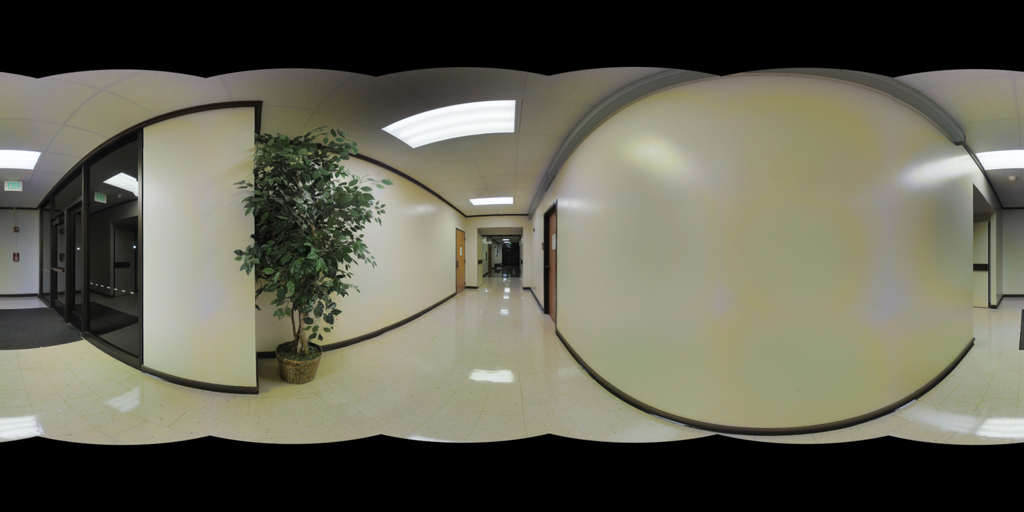
Referred object: the potted plant near the entrance

Referred object: the tall potted ficus tree